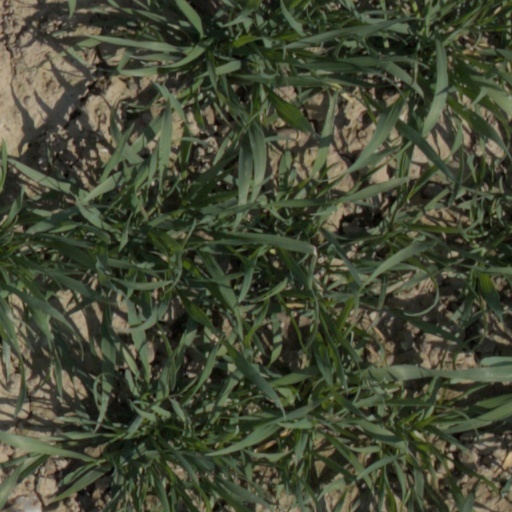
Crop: wheat